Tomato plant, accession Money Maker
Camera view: horizontal (90 deg, fisheye); turntable rotation: 120 degrees
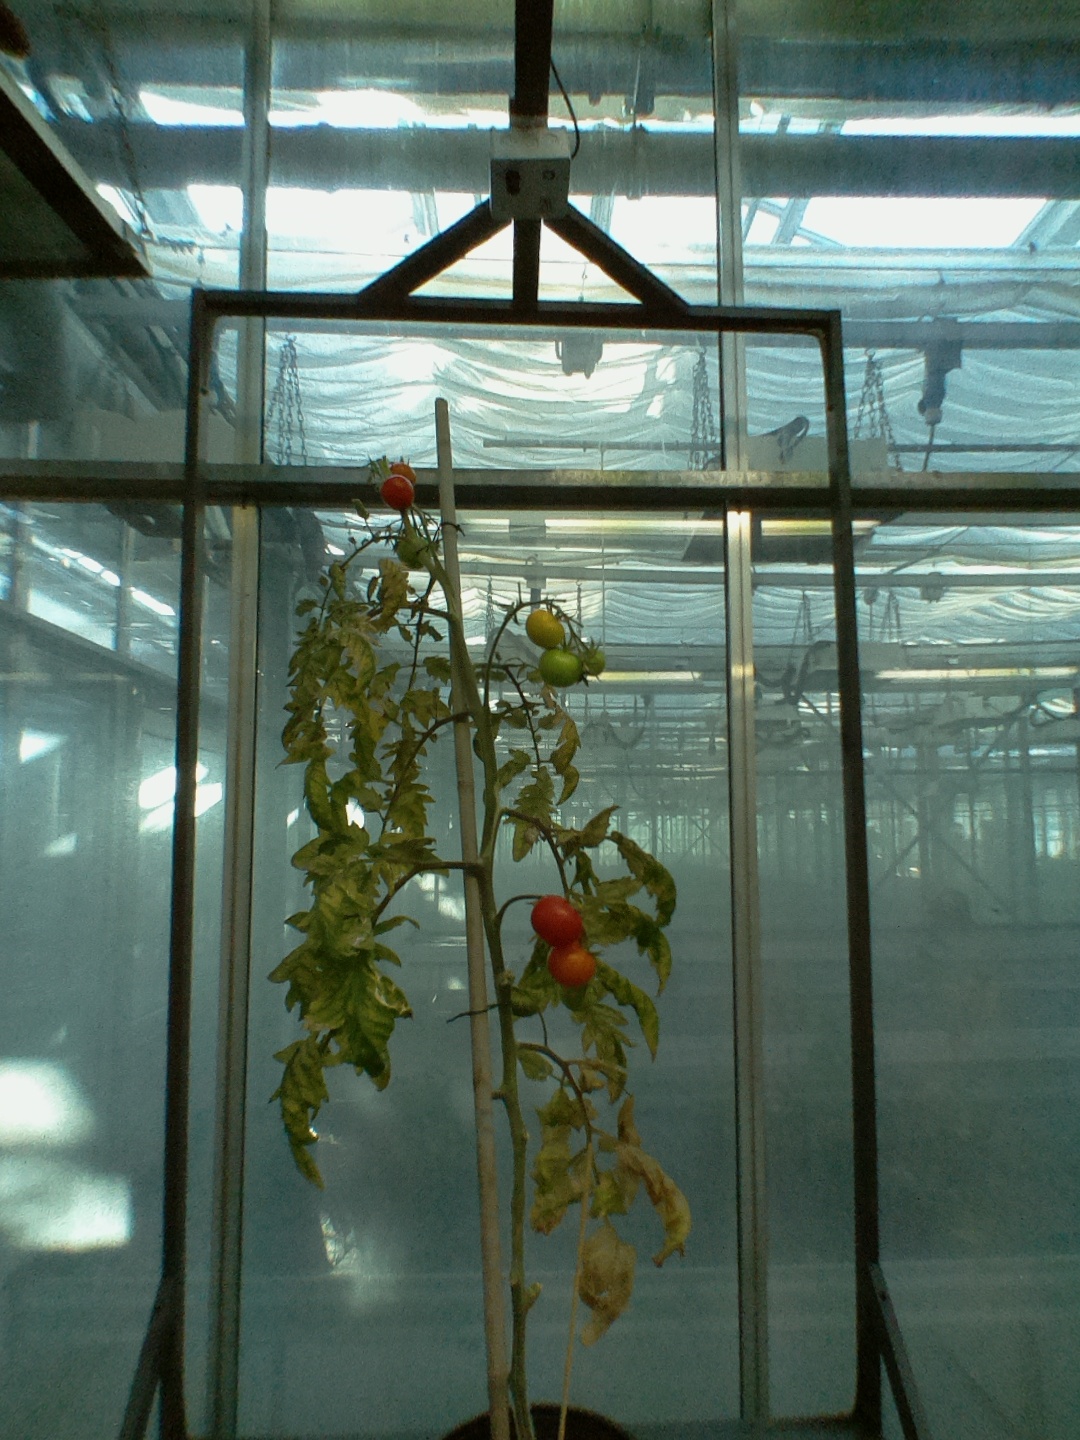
BBCH growth stage 85: 50%-60% of fruits show typical fully ripe color